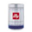
Label: can